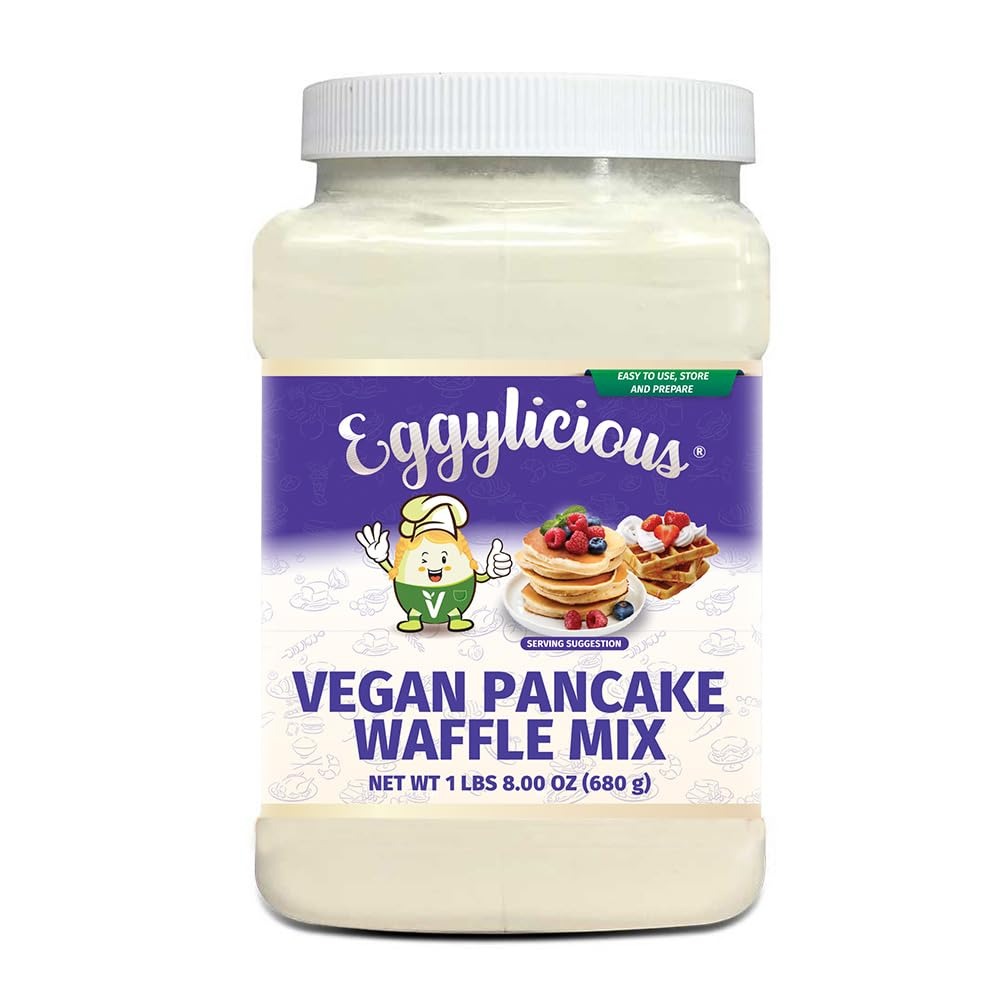
Item Name: Eggylicious - PACK of 4 - Vegan Pancake Waffle Mix 1 lbs 8 oz (680 gm) | Protein & Fibre Rich Quick & Easy Breakfast | Just Add Water/Milk | Fluffy & Crispy | Natural, Non-Bioengineered
Bullet Point 1: Deliciously Fluffy & Golden Perfection: Start your mornings with our Vegan Pancake Waffle Mix, expertly crafted to deliver perfectly fluffy pancakes and golden, crispy waffles. Our mix ensures a light, airy texture that will leave you craving more, transforming your breakfast into a delightful experience. Enjoy the satisfaction of a homemade breakfast with ease.
Bullet Point 2: Made with Premium, Plant-Based Ingredients: We pride ourselves on using only the highest quality, plant-based ingredients in our mix. Free from artificial additives, our blend includes wholesome elements like garbanzo bean flour, natural sweeteners, and a hint of vanilla. Indulge in the rich, authentic flavors that are both delicious and kind to your body.
Bullet Point 3: Easy & Convenient Preparation: Whether you're a busy professional or a parent on the go, our mix is designed for simplicity and convenience. Just add your favorite plant-based milk or water and a bit of oil, mix, and cook. Perfect for quick breakfasts or leisurely brunches, our Vegan Pancake Waffle Mix makes it easy to enjoy a tasty, vegan-friendly meal any time.
Bullet Point 4: Versatile for Creative Culinary Adventures: Our mix is your gateway to a variety of delicious creations. From classic pancakes and waffles to inventive recipes like pancake stacks with fresh berries or savory waffle sandwiches, the possibilities are endless. Let your culinary imagination run wild and create memorable meals that everyone will love.
Bullet Point 5: Nutrient-Rich & Balanced: Enjoy a balanced start to your day with our nutrient-rich mix. Packed with fiber and plant-based proteins, our vegan pancake waffle mix supports your health and wellness goals. Each bite is not only delicious but also nourishing, giving you the energy you need to tackle your day with vigor.
Product Description: "Indulge in the perfect blend of tradition and innovation with our Vegan Pancake Waffle Mix, crafted to elevate your breakfast experience. Embrace the aroma of freshly flipped pancakes or crispy waffles, each bite a symphony of flavors that evoke memories of lazy Sunday mornings and family gatherings. Made from a harmonious blend of premium plant-based ingredients, our mix delivers fluffy pancakes or crispy waffles with a delightful texture that rivals the classics. Whether you prefer the comforting simplicity of pancakes drizzled with maple syrup or the satisfying crunch of waffles topped with fresh fruit, our Vegan Pancake Waffle Mix caters to your every craving. It’s more than just a breakfast staple; it’s a celebration of mindful eating, offering a guilt-free indulgence that aligns with your vegan lifestyle. Perfectly versatile and easy to prepare, it ensures that every breakfast becomes a delightful occasion, filled with wholesome goodness and pure enjoyment. Embrace the joy of plant-based eating with every batch—where taste, convenience, and compassion come together in every bite."
Value: 96.0
Unit: Ounce

Price: 29.99